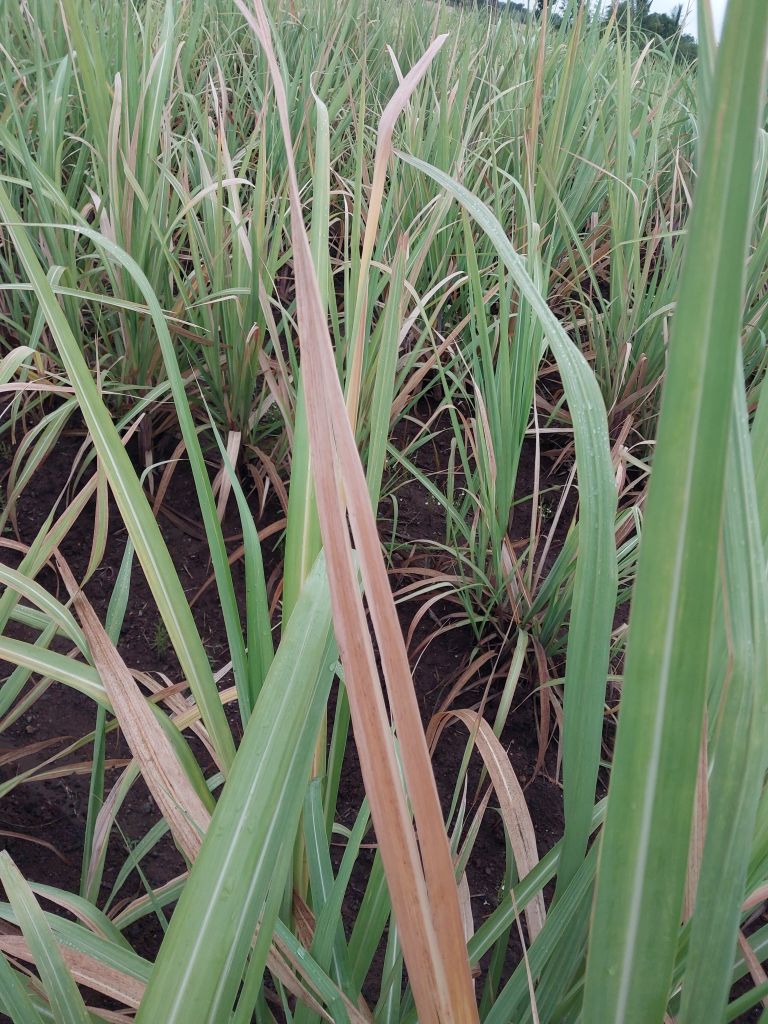
Label: Banded Chlorosis